Zenon Klemensiewicz

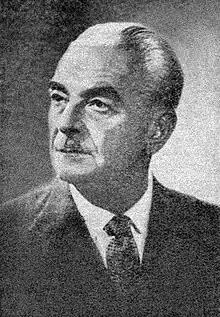

Zenon Klemensiewicz (1891 in Tarnów – 2 April 1969) was a Polish linguist, specialist in the Polish language, professor of the Jagiellonian University. He fought in World War I and World War II, and took part in the underground education in WWII occupied Poland. He was one of the founders of the Polish Linguistic Society.